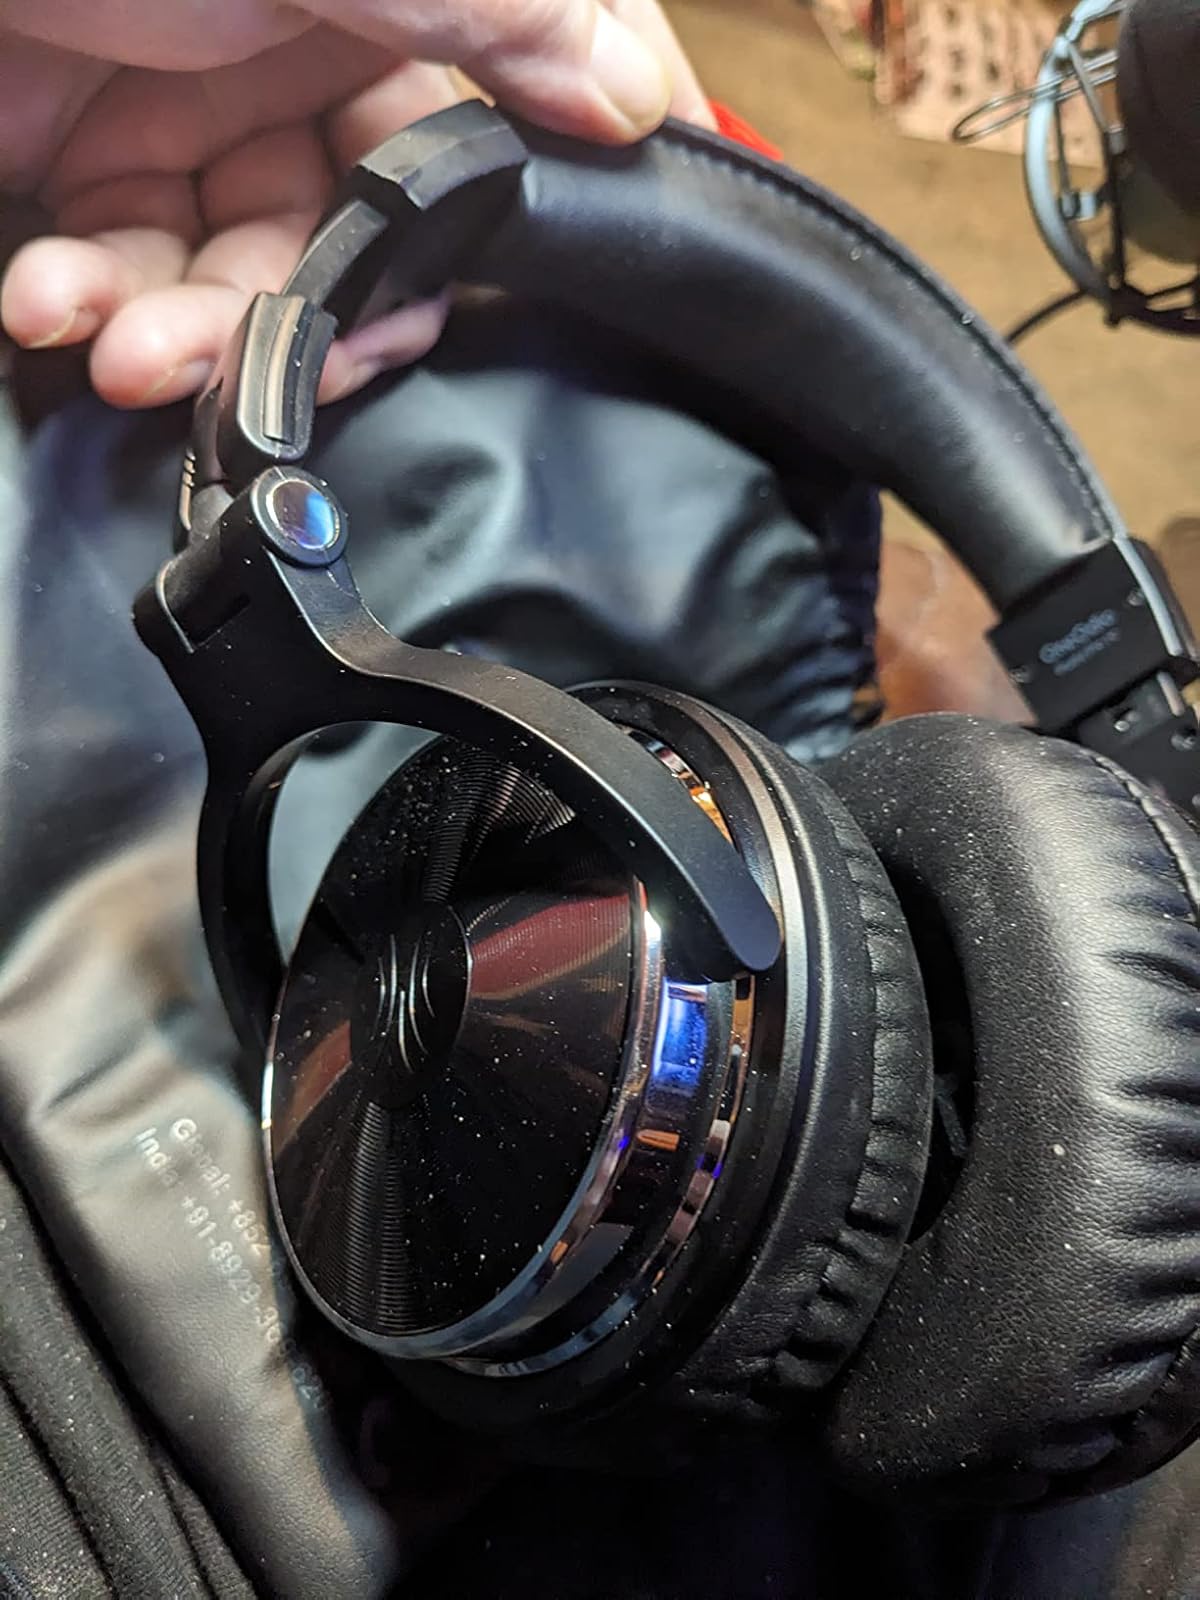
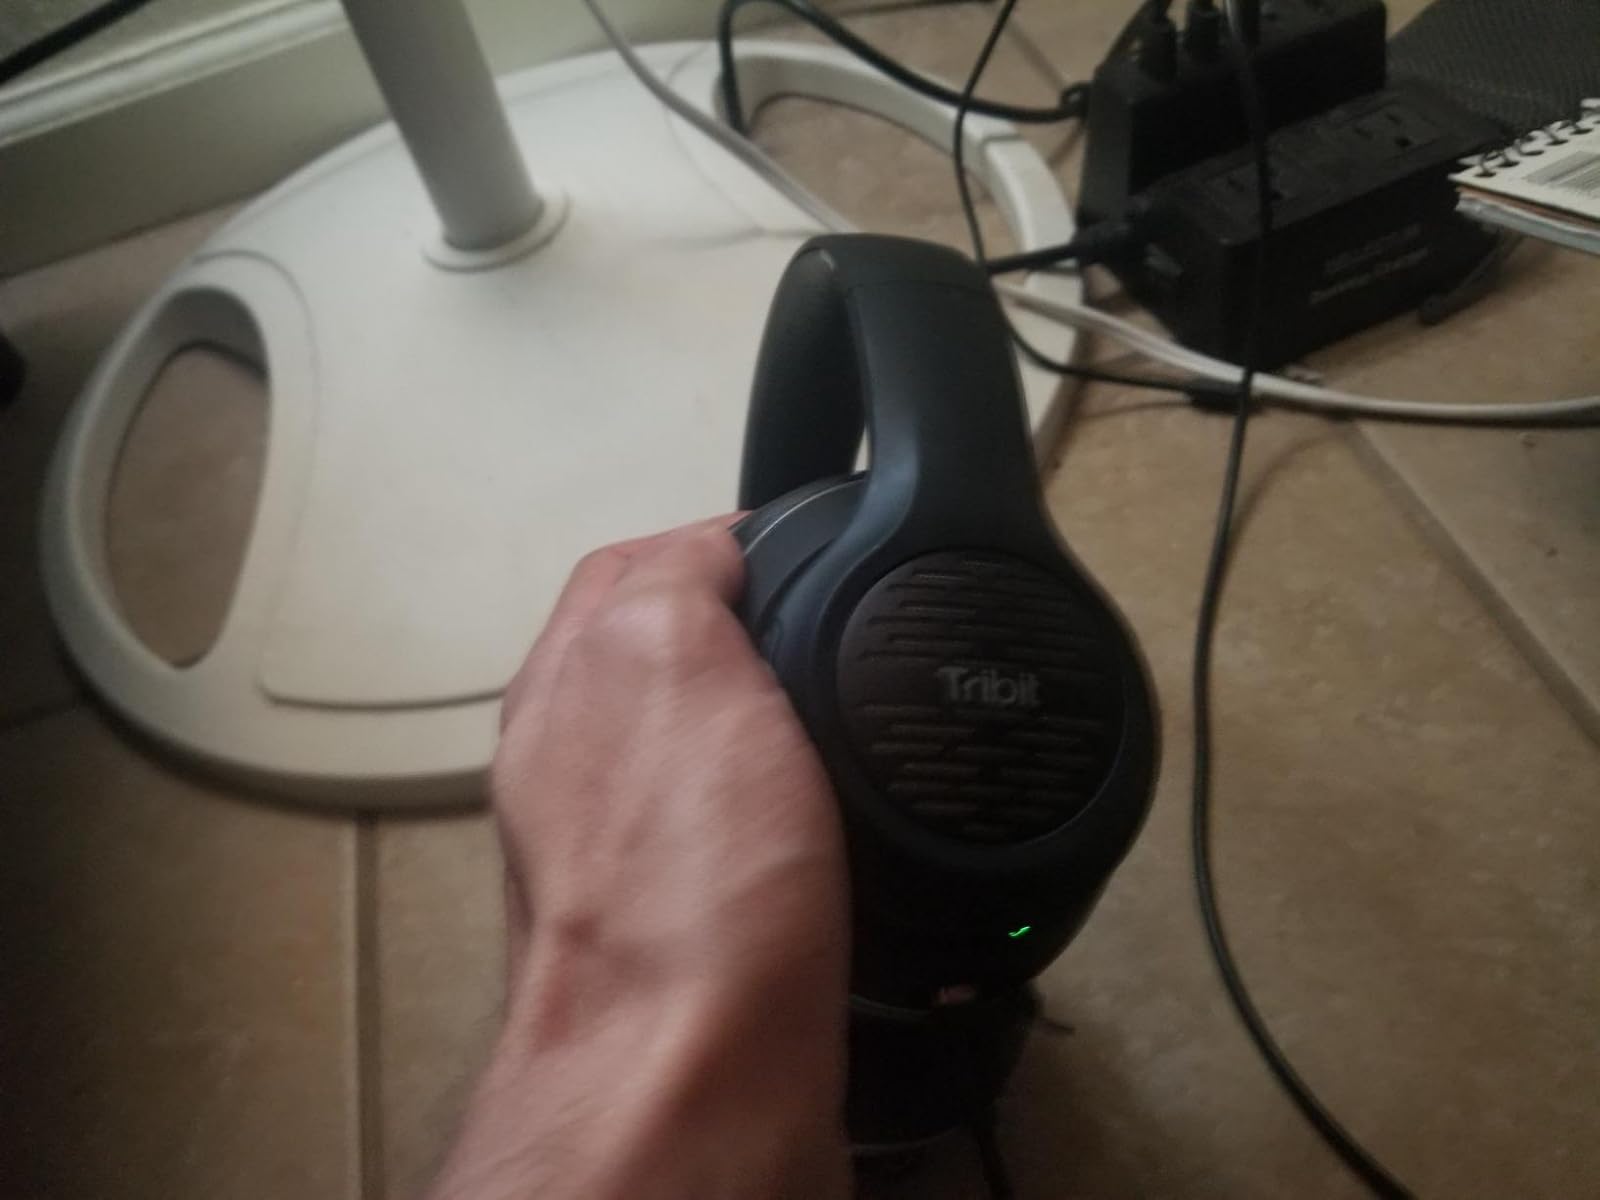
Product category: headphones
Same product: no